Alme (river)

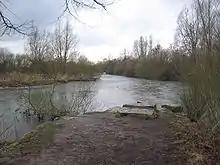
Mouth of the Alme.

The Alme is a long river in North Rhine-Westphalia, Germany. It is a left tributary of the Lippe, into which it flows near Paderborn. The Alme defines the Alme Valley and flows through the towns Büren, Borchen and Paderborn.